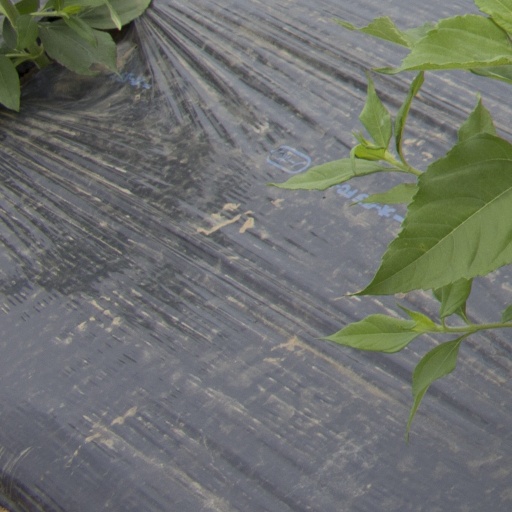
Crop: Jerusalem artichoke